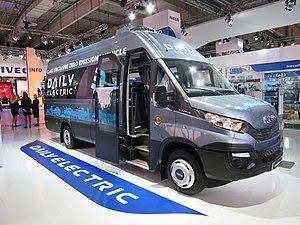
L´IVECO Daily est un véhicule utilitaire léger produit par le constructeur italien IVECO à partir de 1978 et dont la 3ᵉ génération a débuté en 2014. L'Iveco Daily 35 210 est le plus puissant de sa catégorie. Avec un 4 cylindres en ligne qui développe 205 ch de puissance réelle, il peut atteindre une vitesse maximale de 177 km/h.